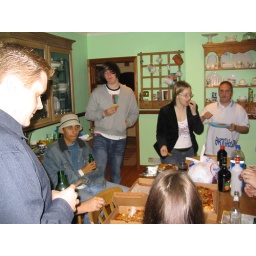
Snappy Tomato Pizza delivered. And we ate. Check out the size of the Beast pizza box in the middle (24&amp;quot;x18&amp;quot;).